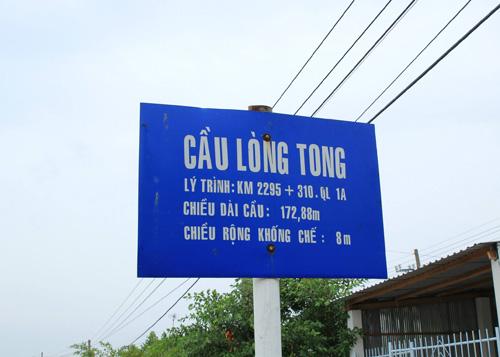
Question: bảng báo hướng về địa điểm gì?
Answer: bảng báo hướng về địa điểm cầu lòng tong